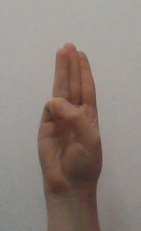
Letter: thaa